List of The Big Bang Theory franchise characters

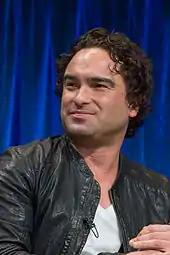
Johnny Galecki

Leonard Leakey Hofstadter (portrayed by Johnny Galecki; seasons 1–12) is an experimental physicist with an IQ of 173. Originally from New Jersey, he received his PhD at age 24, spending at least some of his time at Princeton University. He shared an apartment in Pasadena with colleague and friend Dr. Sheldon Cooper for much of the series. Unlike his equally geeky friends, Leonard is interested and adept in building relationships with other people. Compared to his friends, he is relatively successful with women. Leonard comes from an accomplished family. His mother, Dr. Beverly Hofstadter, is a neuroscientist and world-renowned psychiatrist with whom he has a strained relationship. His sister is a medical researcher, his father, Dr. Alfred Hofstadter, is an anthropologist, and his brother Michael is a Harvard law professor. He and Penny date on and off throughout the series, eventually marrying and finding out that Penny is pregnant in the series finale.